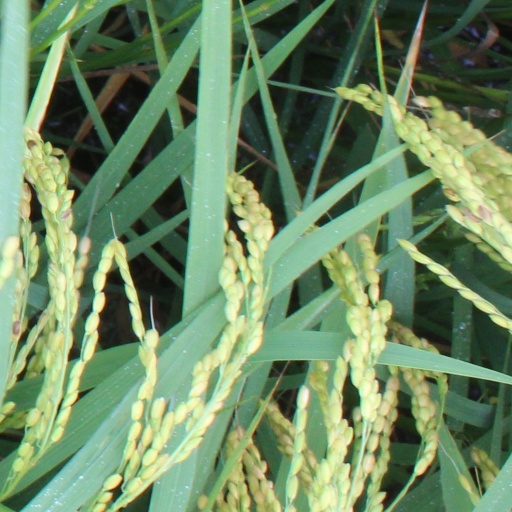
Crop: rice